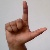
The image shows a hand gesture representing the letter 'L' in Indian Sign Language.